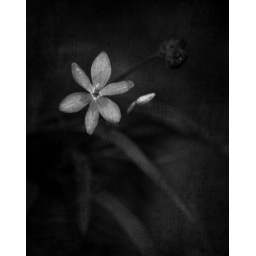
Little red flower in the shade